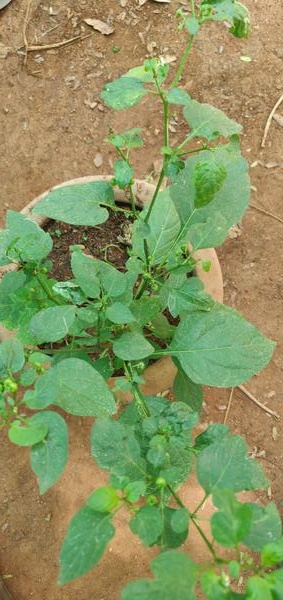
Plant: Nagadali